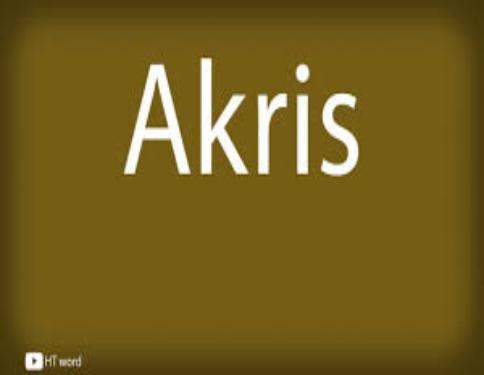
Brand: Akris
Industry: Clothes